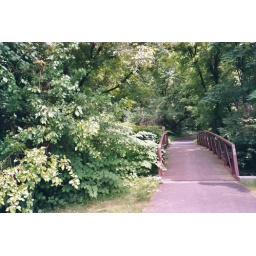
foot bridge over bronx river near scarsdale